Geloi Wetland

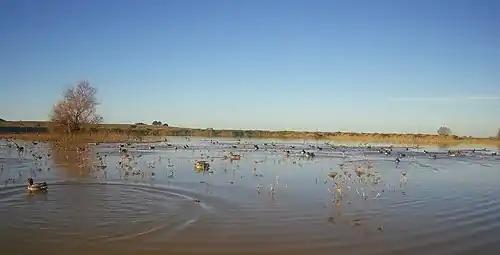
After the environmental restoration interventions of the summer of 2020, the wetland stores more water and has begun to host hundreds of aquatic bird species.

During winter, the formation of temporary marshes favors the presence of wintering water birds such as northern lapwing ("Vanellus vanellus") and European golden plover ("Pluvialis apricaria").